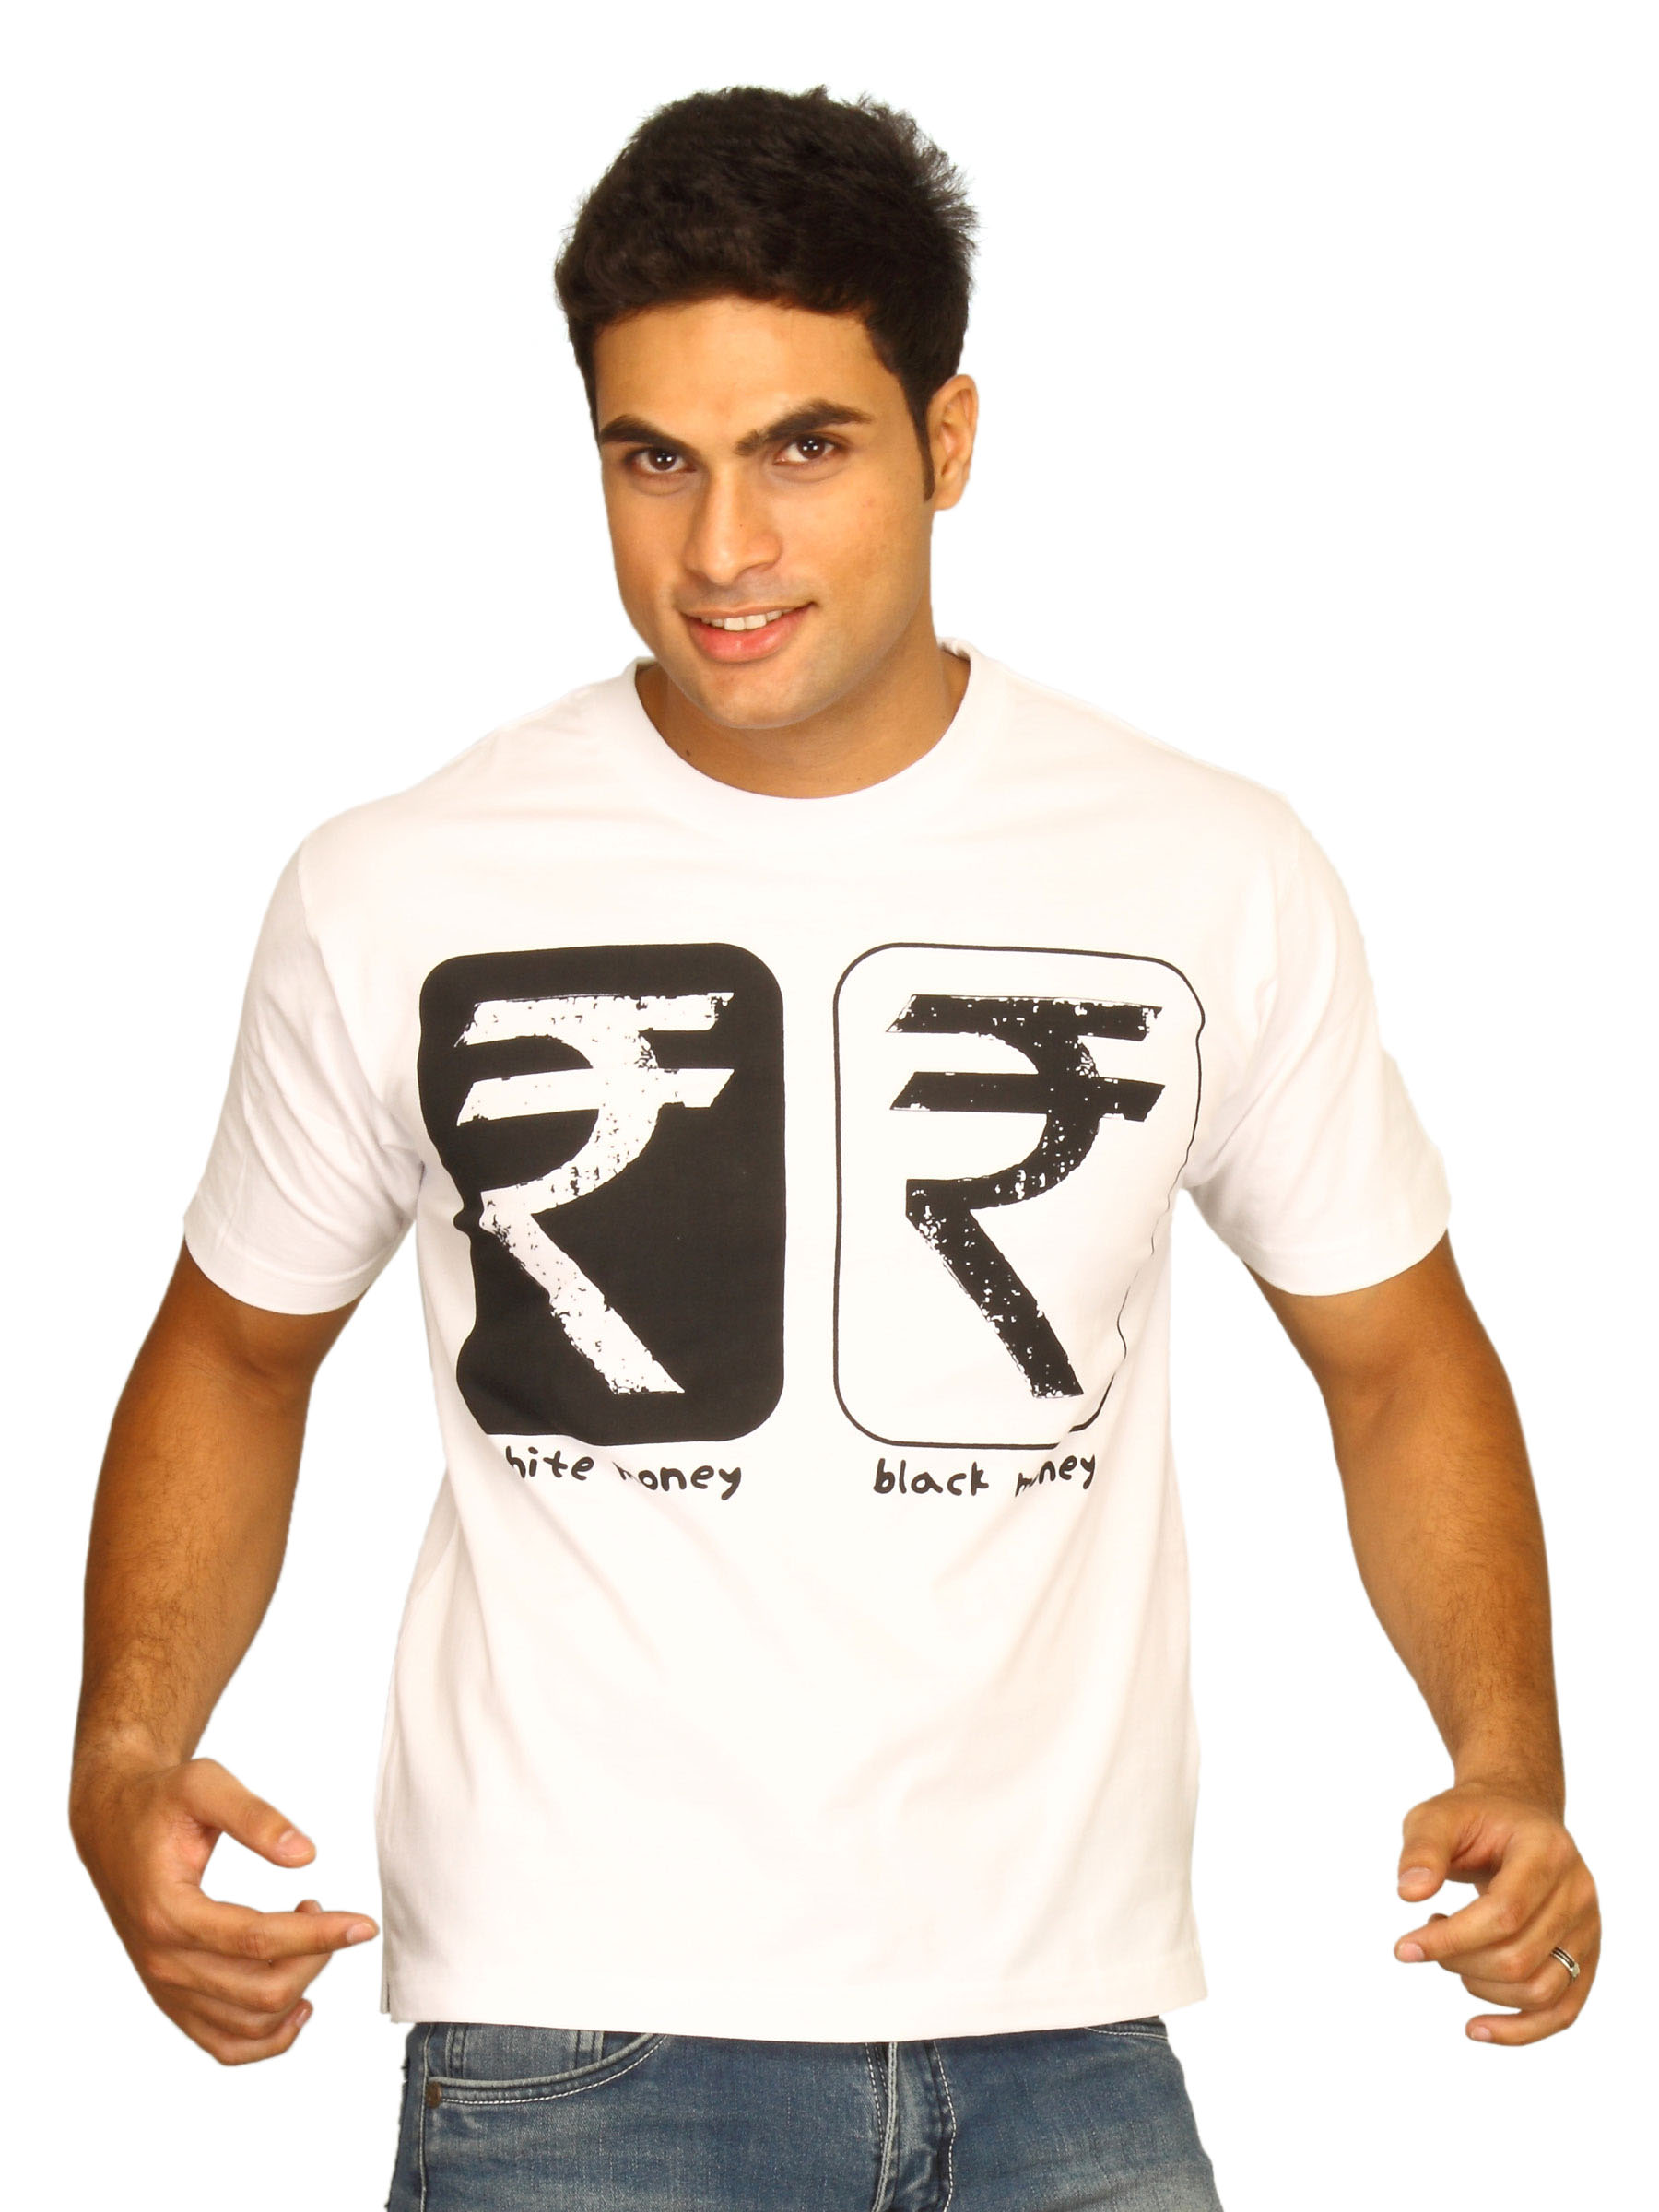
Tantra Men's Rupee White T-shirt
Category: Apparel / Topwear / Tshirts
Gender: Men
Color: White
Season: Summer 2011
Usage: Casual